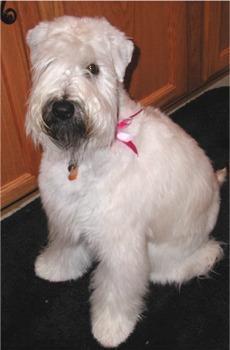
soft-coated_wheaten_terrier